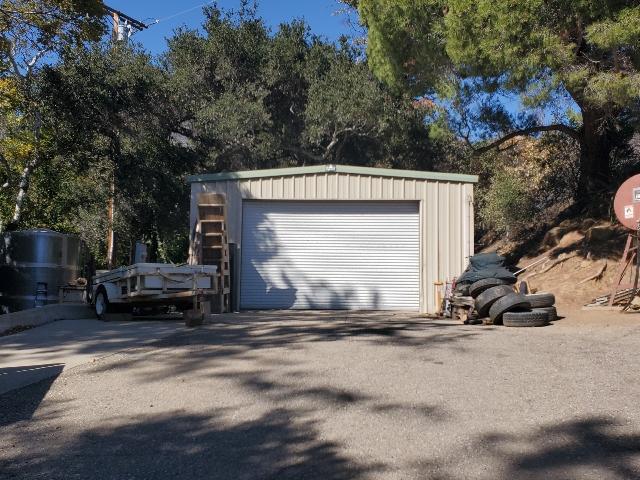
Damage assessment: no_damage